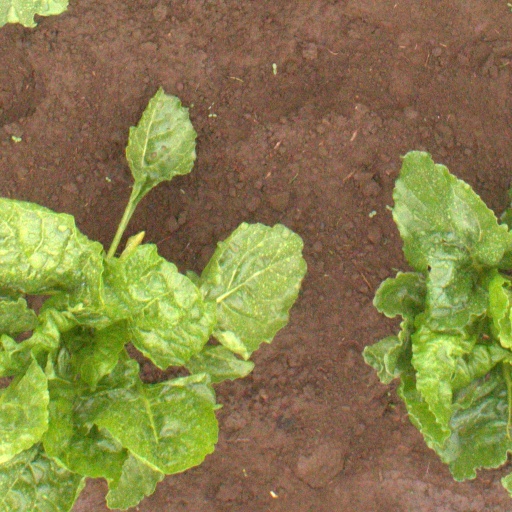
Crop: sugar beet